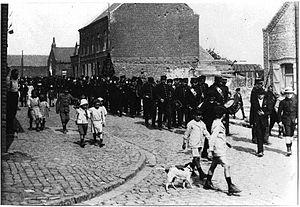
L'Harmonie de Harnes est un orchestre d'harmonie français sis à Harnes dans le Pas-de-Calais. Elle est le résultat de la fusion, en 1925, de deux ensembles musicaux harnésiens, « La Jeune France » et la « Fanfare ouvrière », en une seule formation, l’« Harmonie ouvrière de Harnes », devenue « Harmonie de Harnes » en 1993.